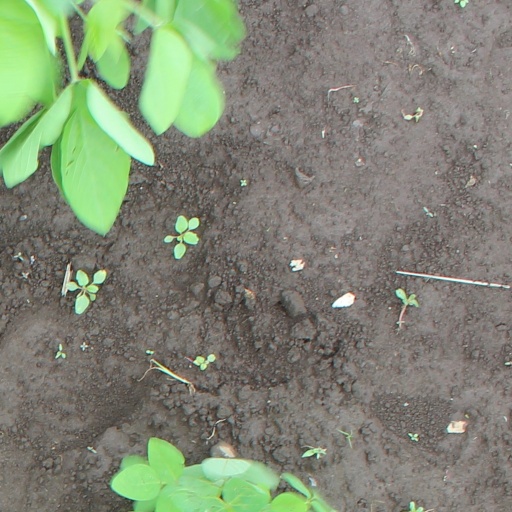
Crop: soybean